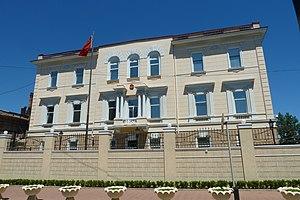
Ceci est une liste des représentations diplomatiques de la République populaire de Chine. La République populaire de Chine possède un vaste réseau diplomatique, qui représente les liens économiques, commerciaux, politiques, culturels et militaires importants du pays à travers le monde.